Murder of Jaranjeet Singh

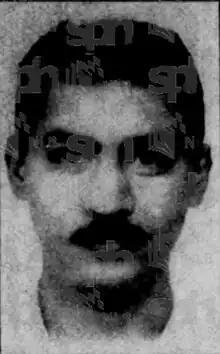
Jaranjeet Singh, the prison warden who was attacked and killed

On the early morning of 10 May 1998, at a coffee shop in Geylang, 40-year-old prison warden Jaranjeet Singh, a Sikh Singaporean, was attacked by two men, one of whom was earlier involved in a quarrel with a prostitute he engaged, for allegedly staring at them. During the attack, Jaranjeet was stabbed on the throat by one of the men using a broken beer bottle, causing Jaranjeet to bleed to death since the broken bottle had cut through a major blood vessel at his neck. Within the same month of his murder, the two attackers, Saminathan Subramaniam and S. Nagarajan Kuppusamy, both 38 years old, were arrested and charged with murder.